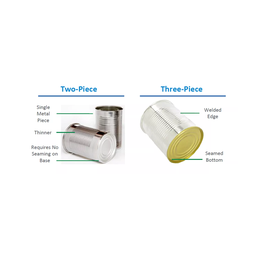
Label: metal